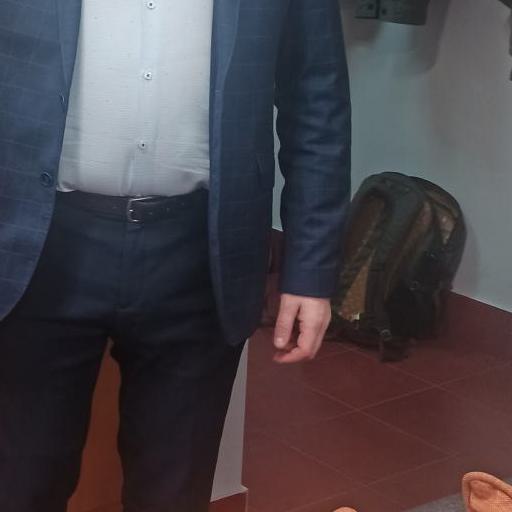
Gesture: no_gesture